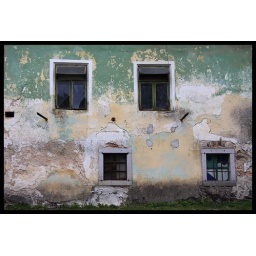
Old building wall in a village, Slovenia